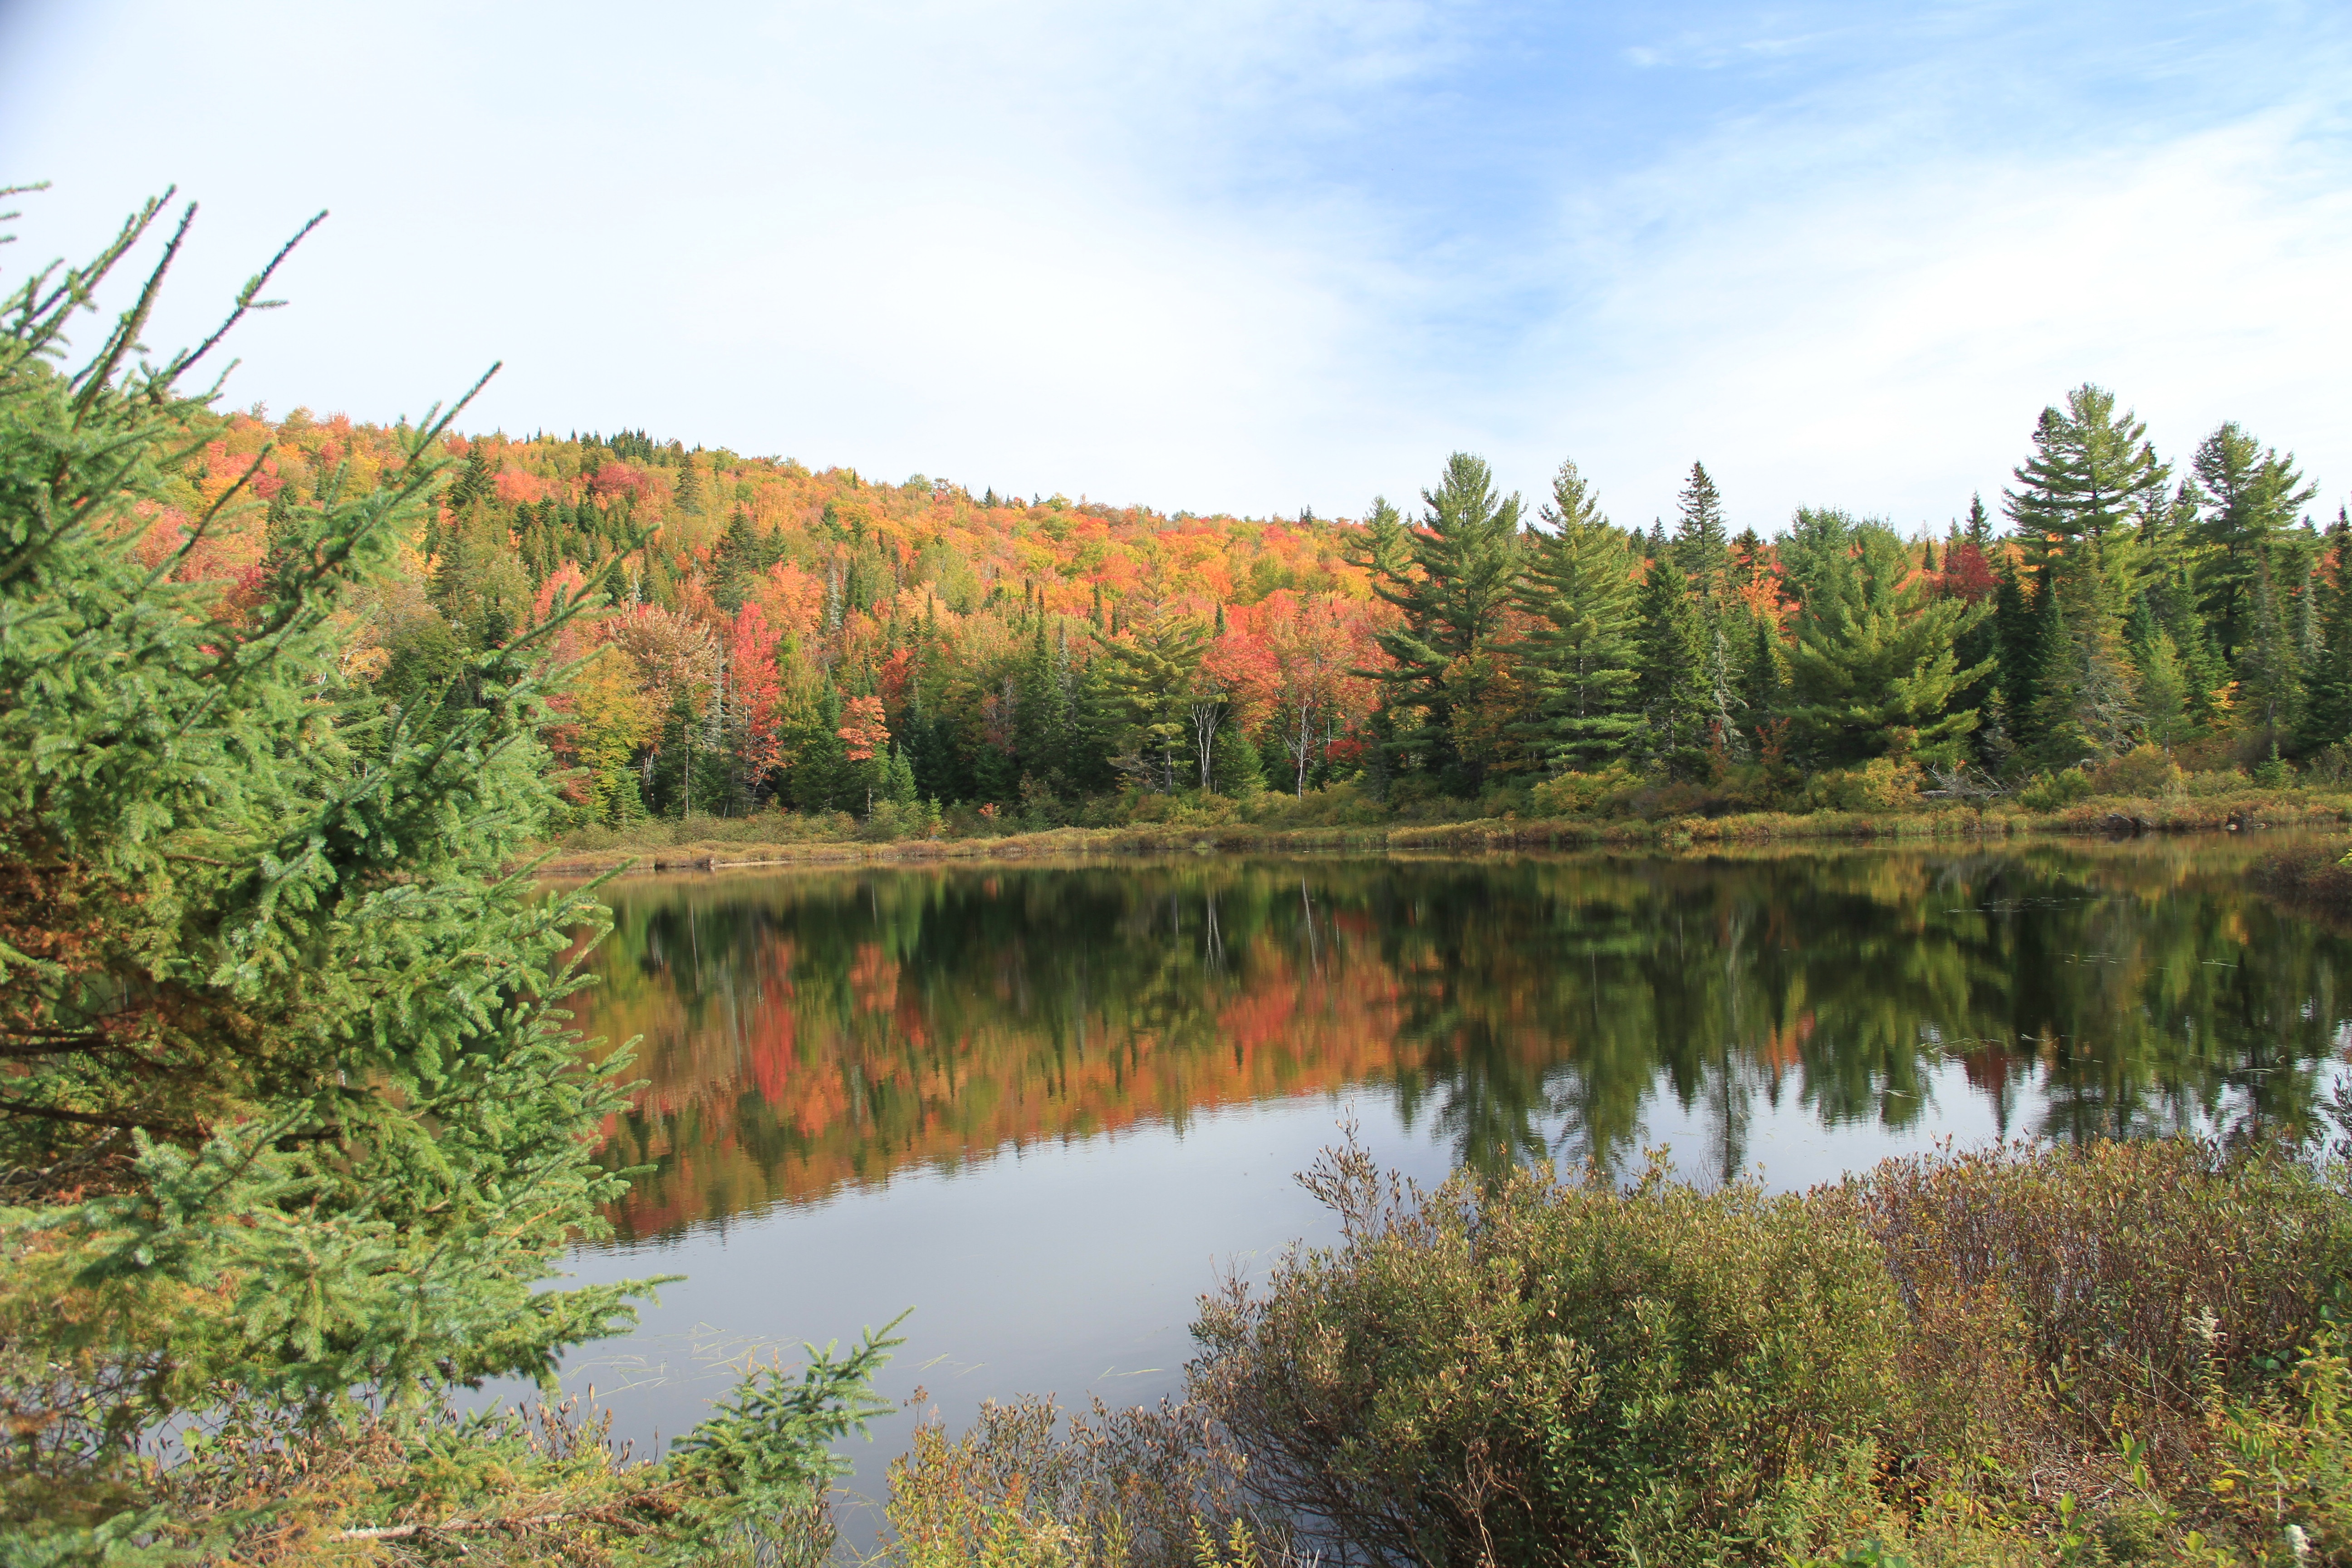
landscape, tree, nature, forest, wilderness, mountain, trail, meadow, leaf, lake, river, pond, reflection, autumn, reservoir, camping, season, wetland, bog, quebec, woodland, habitat, loch, autumn landscape, ecosystem, nature reserve, biome, natural environment